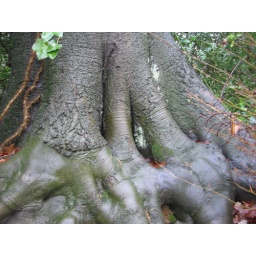
A wintry picture of the base of a tree in St Albans Hertfordshire